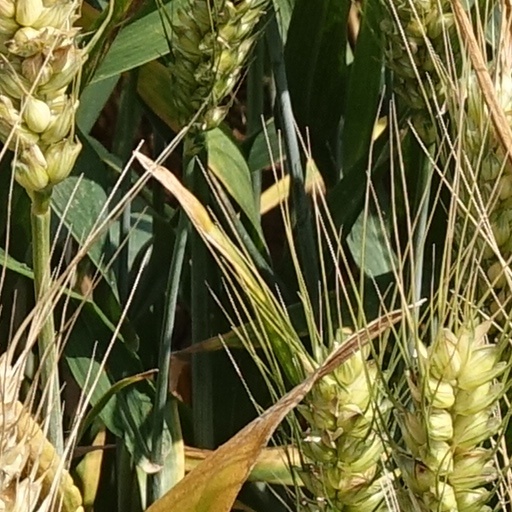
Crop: wheat